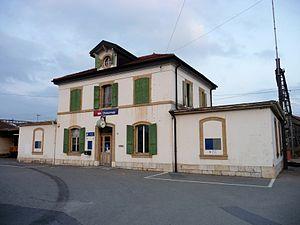
Gare de Chavornay.
Chavornay est une commune suisse du canton de Vaud, située dans le district du Jura-Nord vaudois.
La gare de Chavornay est une gare ferroviaire suisse des lignes du Pied-du-Jura et Orbe – Chavornay. Elle est située entre la zone résidentielle et industrielle de la commune de Chavornay dans le canton de Vaud.